Chatham Anglers

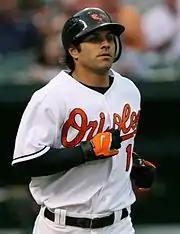
Brian Roberts played shortstop for Chatham's 1998 CCBL title club.

In 1982, skipper Ed Lyons announced mid-season that he would be retiring after the summer. Lyons had managed six seasons at Wareham in the early 1970s, and was now in his seventh season with Chatham, but had yet to win a league title. Lyons' 1982 A's finished the regular season in fourth place with a pedestrian 20–21–1 record, having slipped into the playoffs on the final day of the season with a victory over Orleans. The team starred future major league all-star Kevin Seitzer, who hit .291 on the season and .677 in the playoffs, slugger Billy Merrifield, who clouted eight homers on the season, team MVP Brett Elbin, all-star centerfielder Greg Schuler, and the league's Outstanding Pro Prospect, pitcher Gary Kanwisher, who led the league with a 1.57 ERA. Lyons' staff included young third base coach John Schiffner. The A's matched up against first place Wareham in the playoff semi-finals, and promptly disposed of the Gatemen in two games.